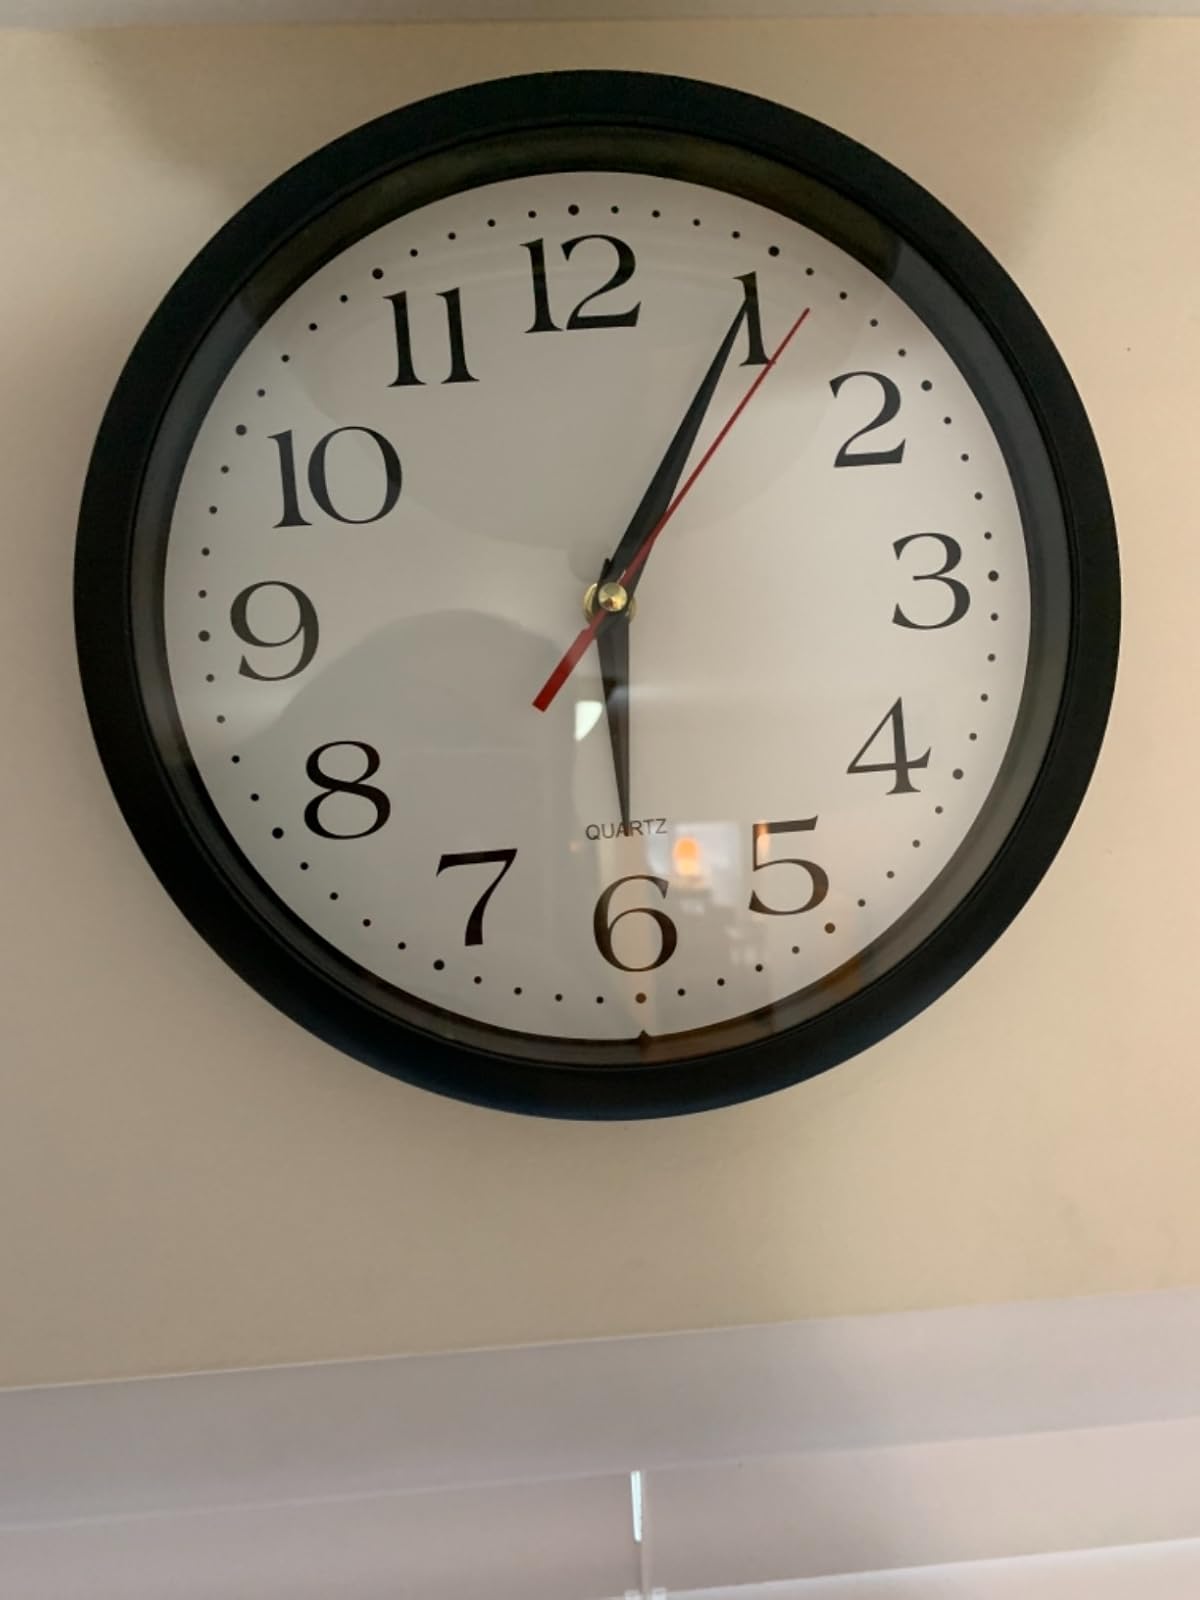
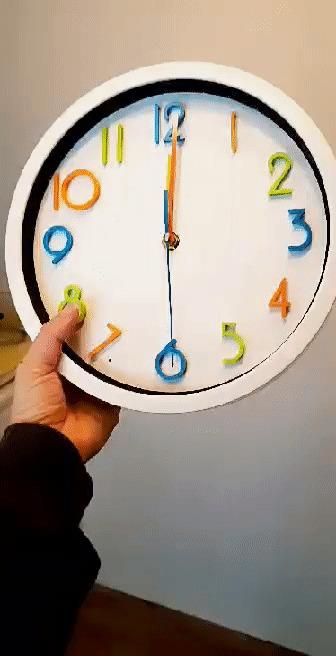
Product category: clock
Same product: no